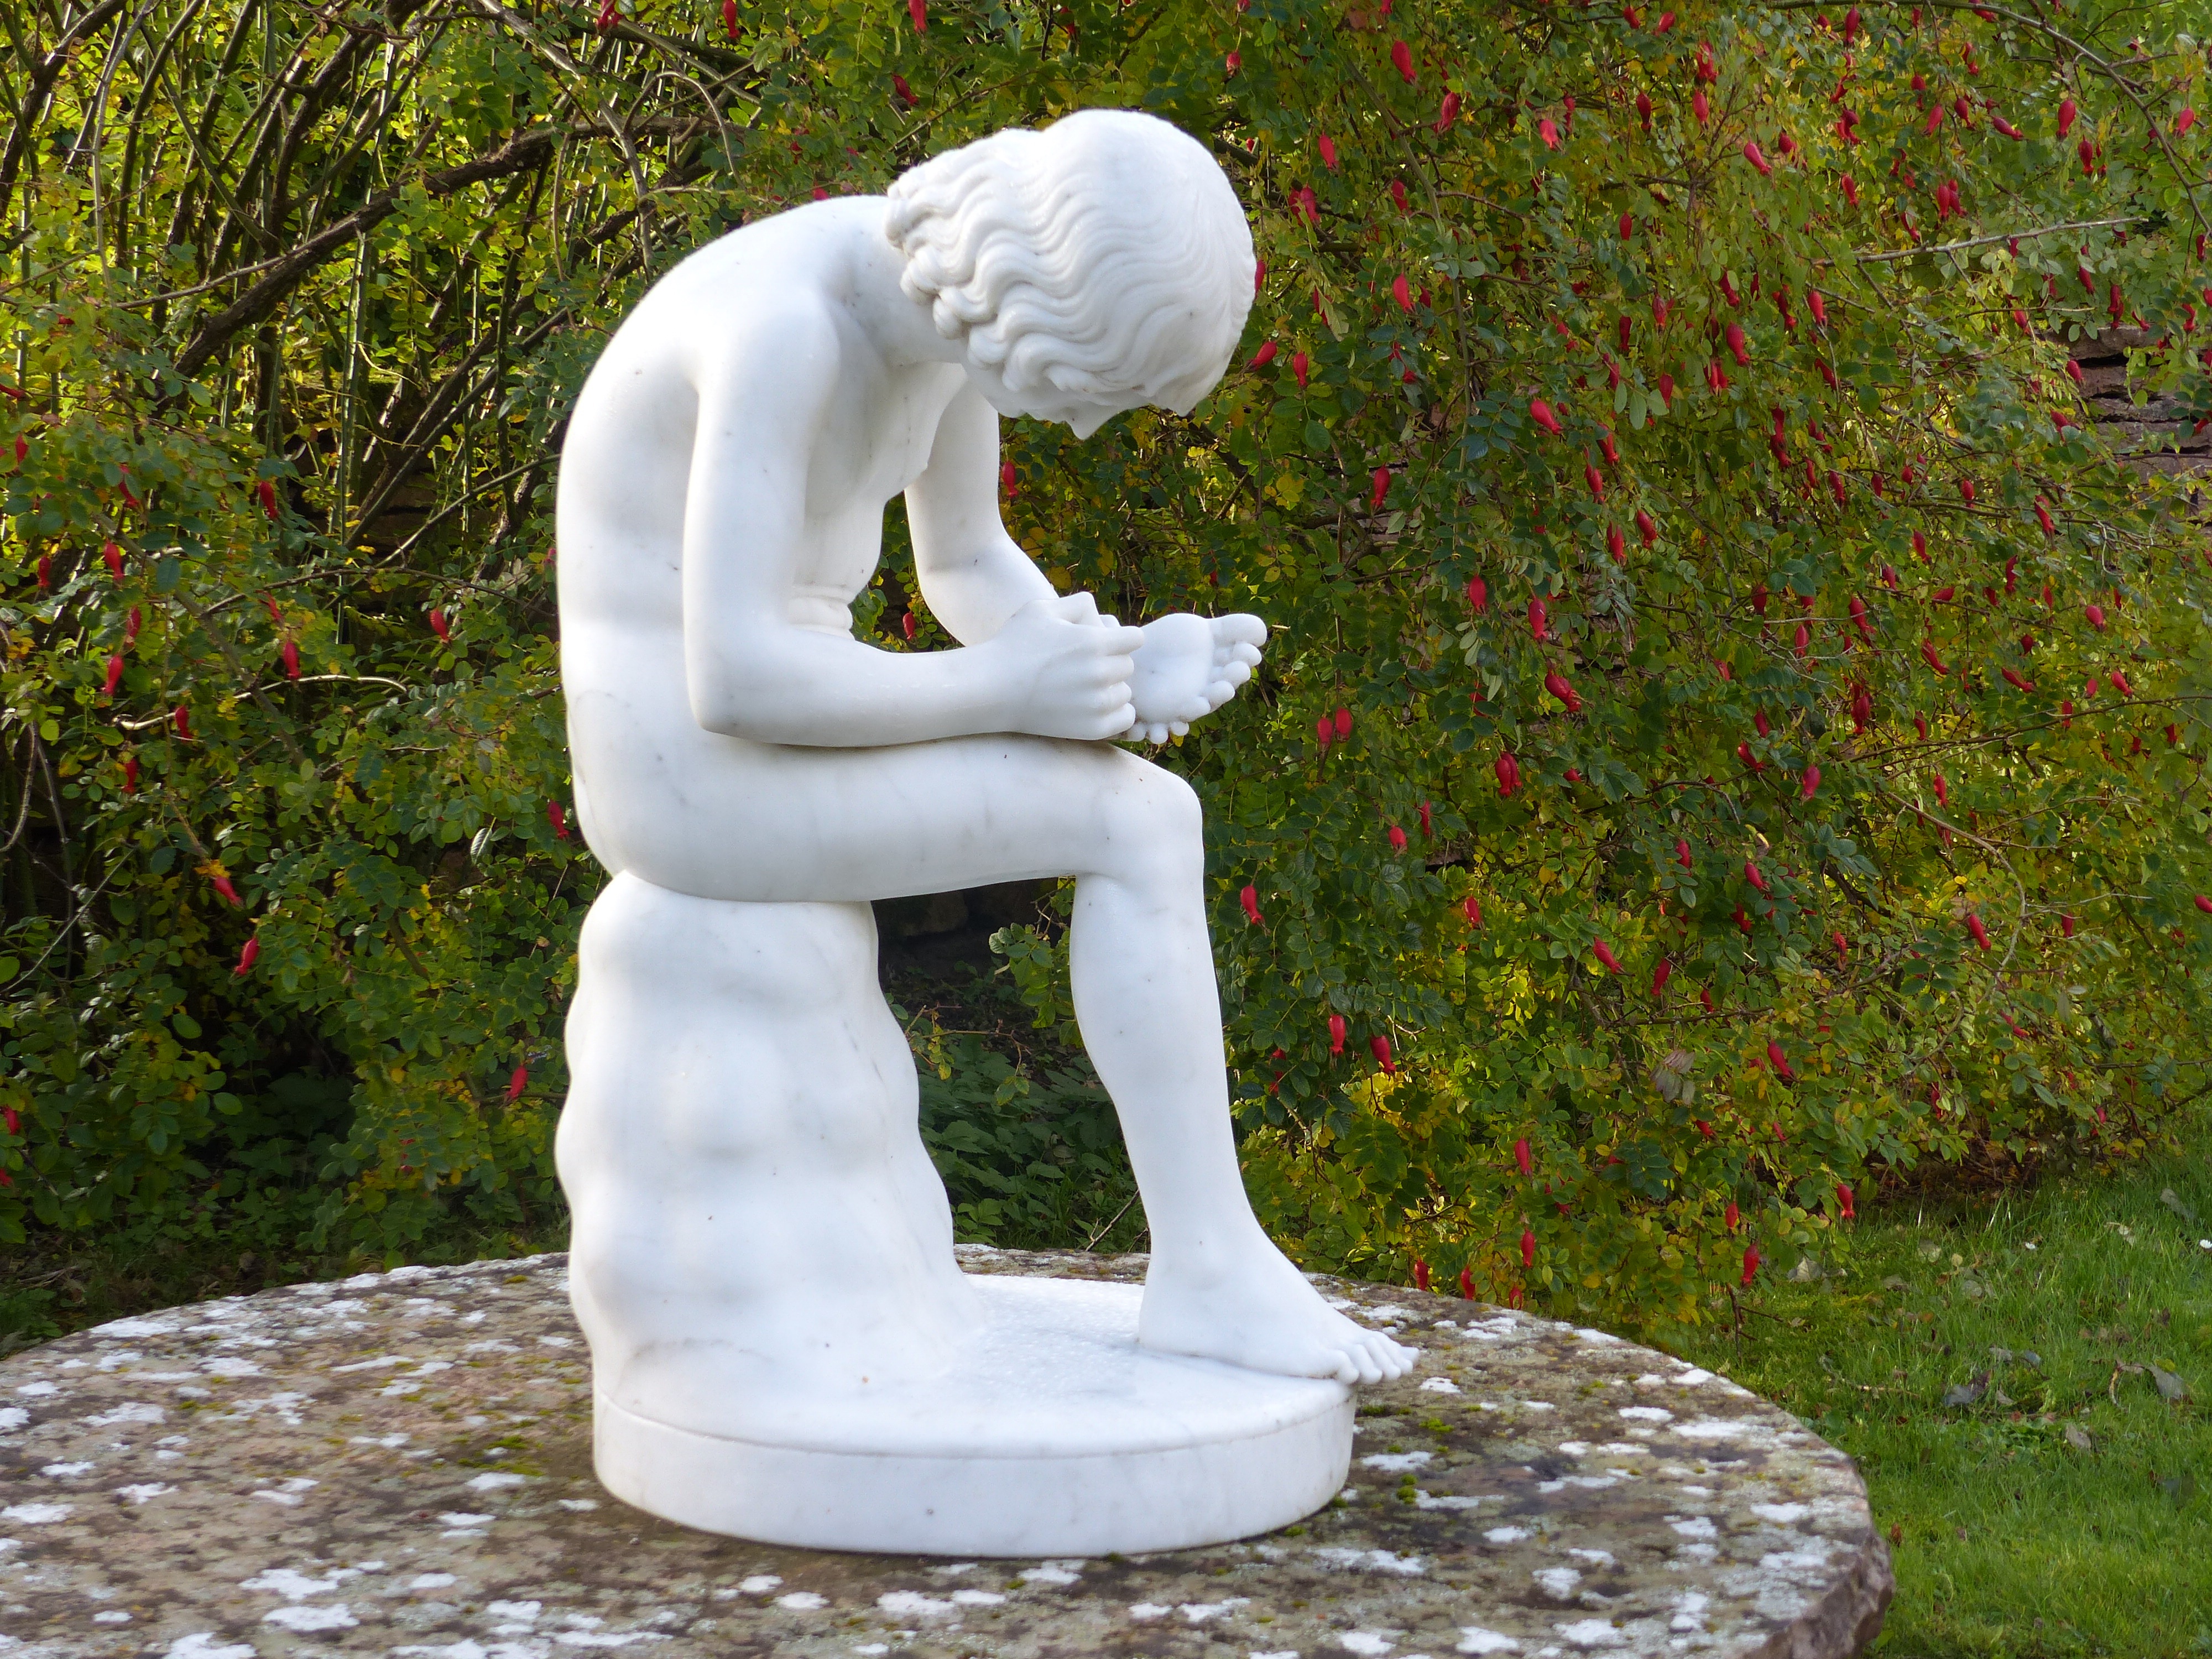
table, boy, monument, statue, sitting, garden, concrete, sculpture, art, shrubs, carving, rose hips, stone carving, nonbuilding structure, human positions